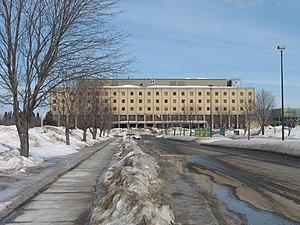
Hôpital Régional Chaleur de Bathurst (Nouveau-Brunswick)
Bathurst est une cité de 11 897 habitants à l'embouchure de la rivière Népisiguit dans la baie des Chaleurs. Elle est le chef-lieu et la principale ville du comté de Gloucester, au nord-est de la province du Nouveau-Brunswick au Canada. Étant la seule grande ville du Nord-Est, Bathurst offre une gamme de services digne des villes de plus grande importance. Hôpitaux, salles de spectacles, musées, écoles, centres commerciaux et hôtellerie sont parmi les services de la ville de Bathurst. Bien que l'économie de la région ait été durement touchée ces derniers temps par des fermetures d'entreprises, telle que la Smurfit-Stone, et la fermeture de la mine Brunswick au sud de la ville, la région tient le coup et fait preuve d'initiative pour diversifier l'économie.
L'hôpital régional Chaleur est un hôpital situé à Bathurst au Nouveau-Brunswick. Il dispose de 215 lits et de 70 médecins. L'urgence est ouverte 24h/24h, le centre donne des soins primaires et spécialisés, la médecine générale, soins palliatifs, soins intensifs, soins de longue durée et soins de réadaptation.